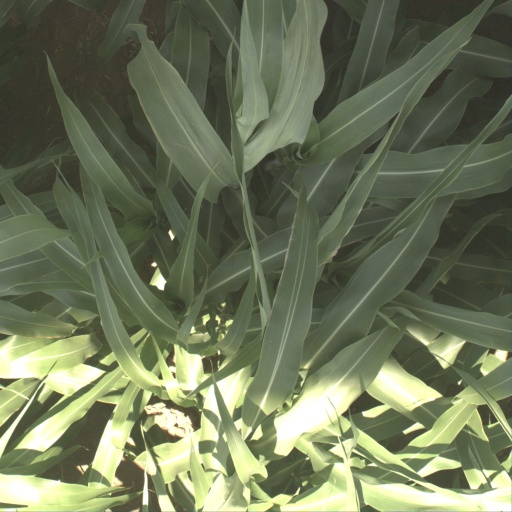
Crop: sorghum